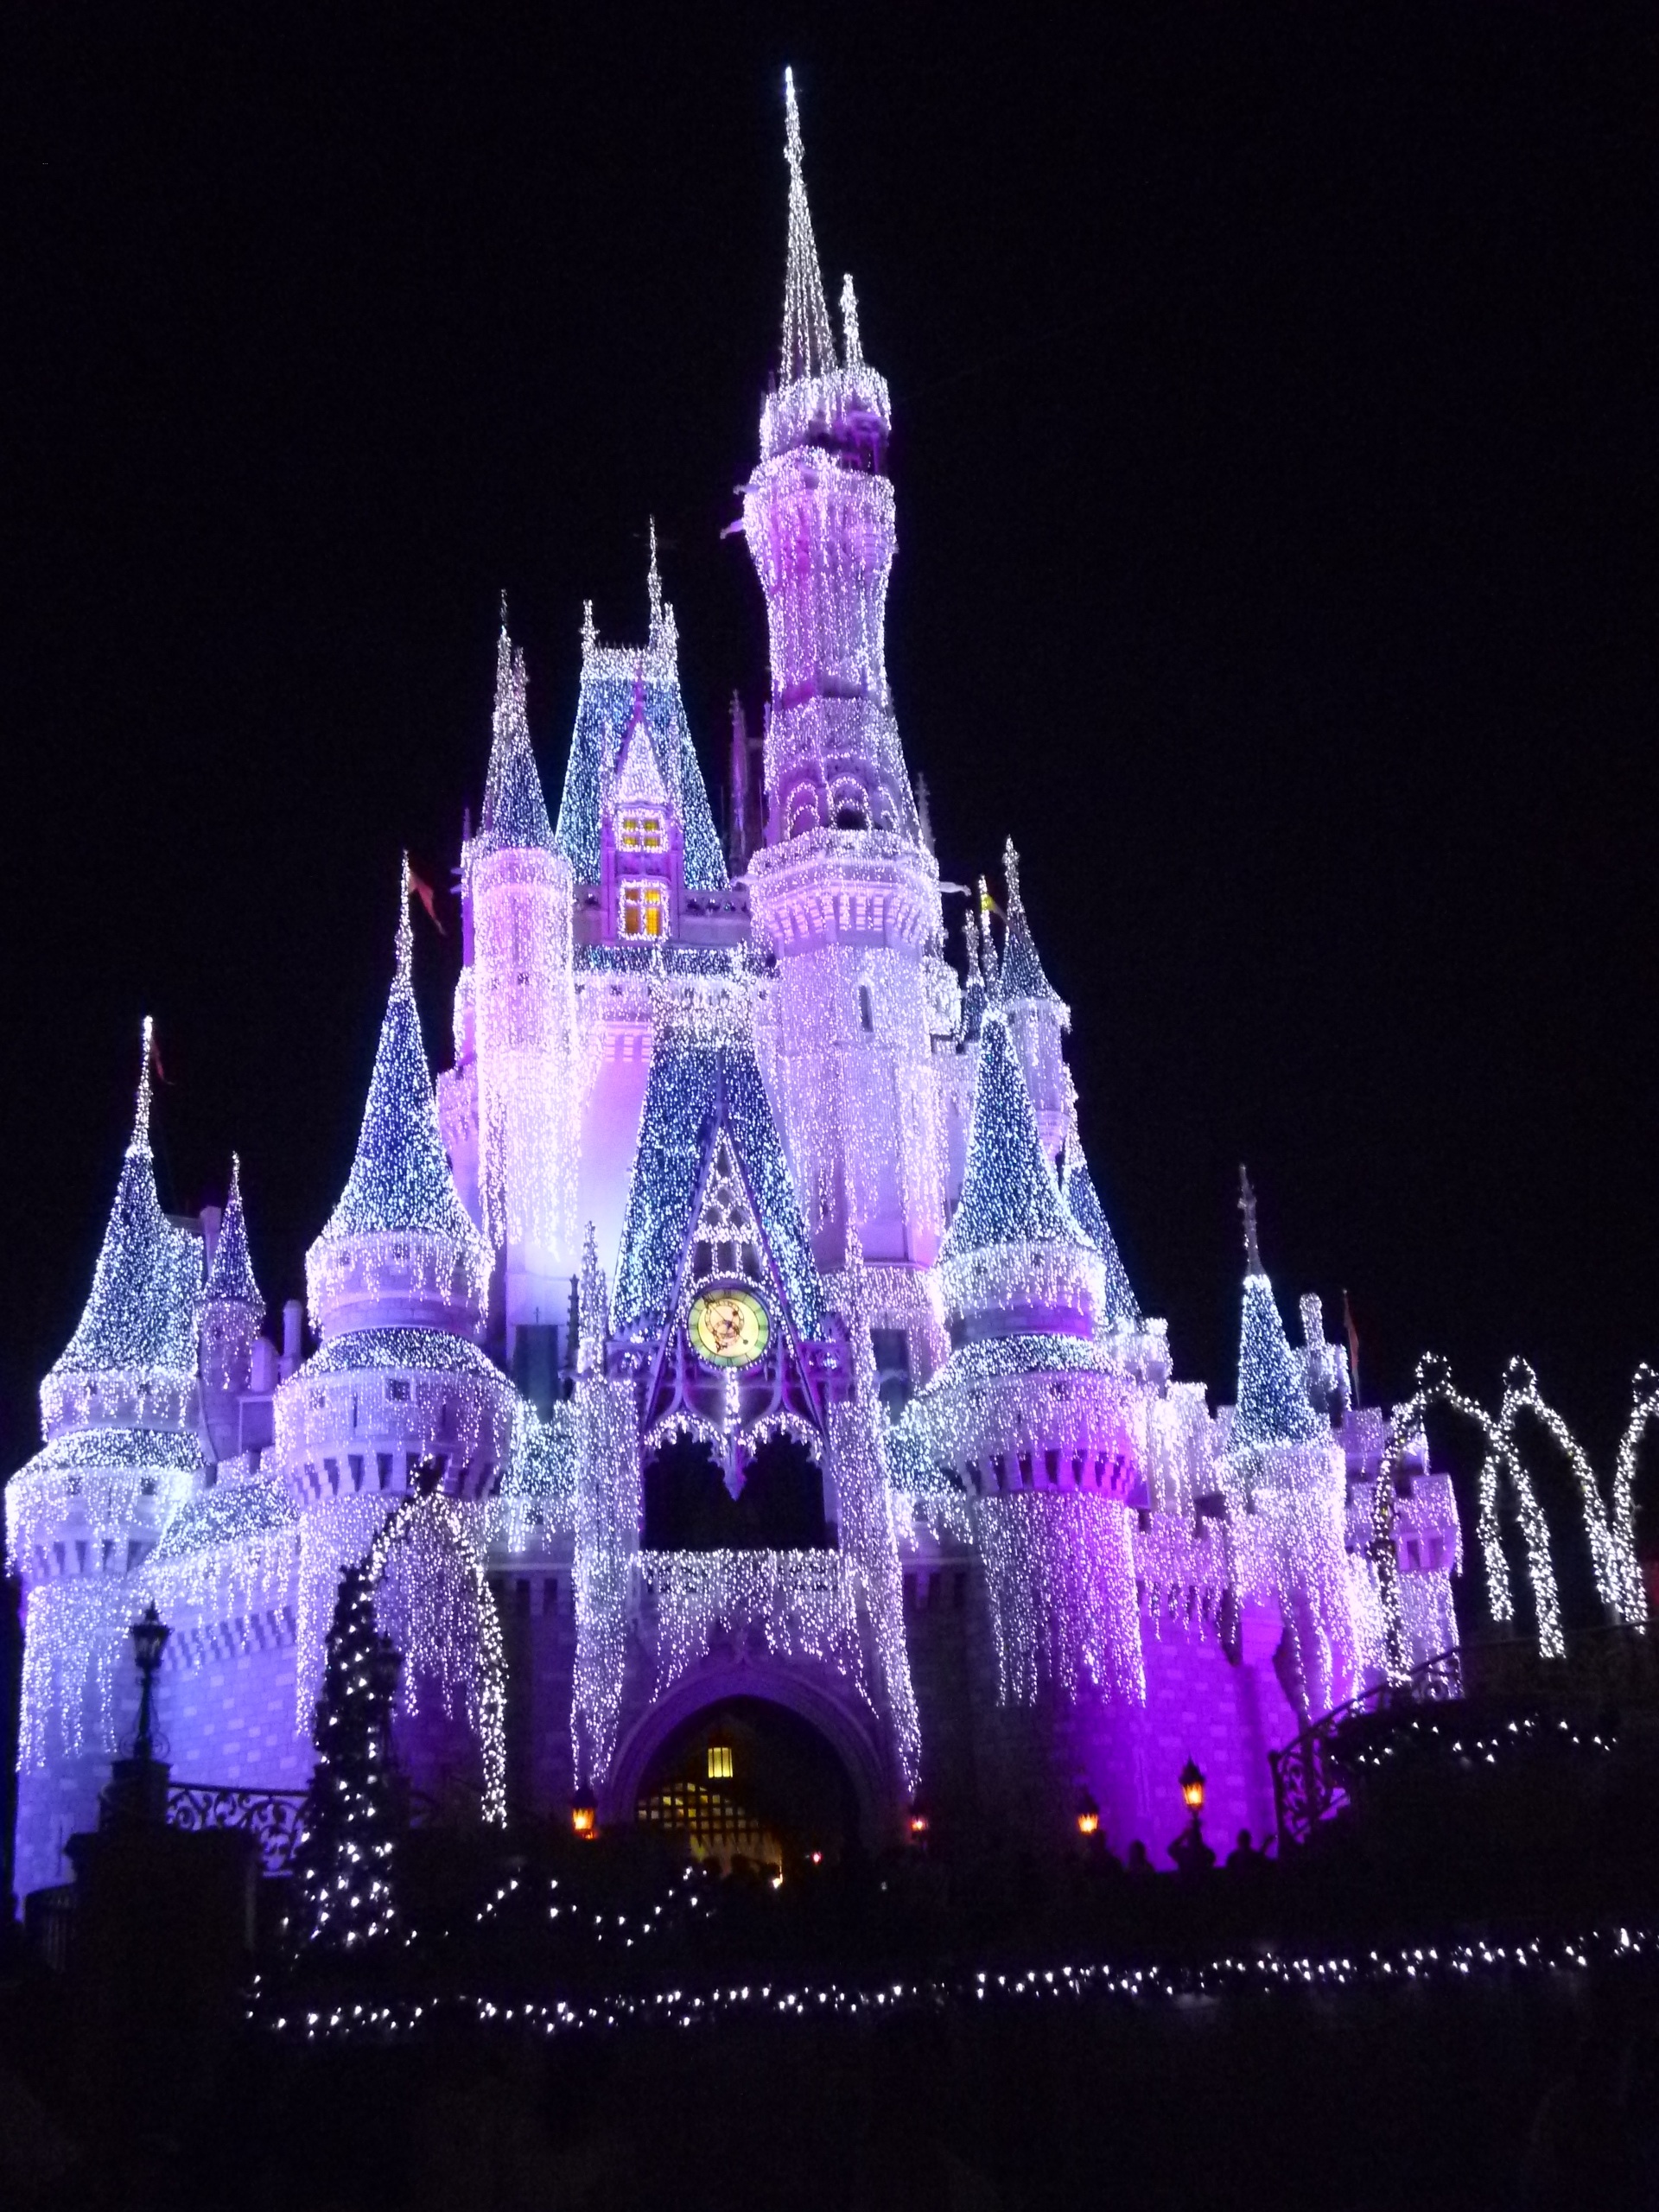
night, palace, amusement park, tower, castle, tourism, disney, christmas decoration, resort, fantasy, princess, florida, orlando, fairytale, cinderella, christmas lights, magic kingdom, disney world, walt disney world